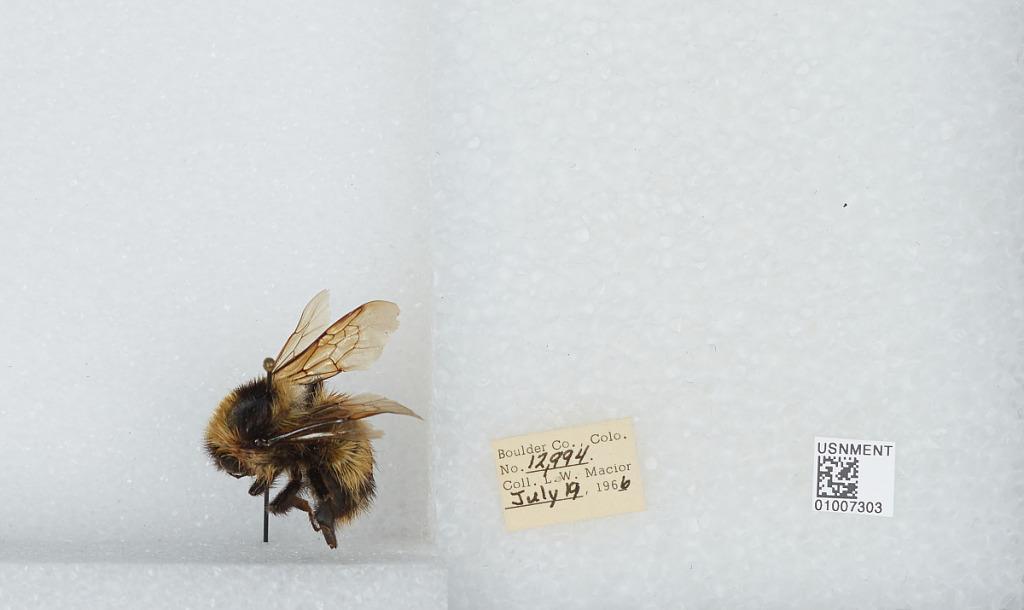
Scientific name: Bombus (Alpinobombus) balteatus Dahlbom
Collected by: L. Macior
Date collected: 1966-7-19
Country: United States
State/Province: Colorado
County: Boulder
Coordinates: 40.0275, -105.252